Evgenii Landis

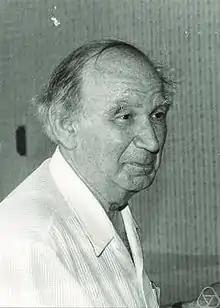
Landis at a conference on potential theory in Prague, 1987

Evgenii Mikhailovich Landis ("Yevgeny Mikhaylovich Landis"; 6 October 1921 – 12 December 1997) was a Soviet mathematician who worked mainly on partial differential equations.